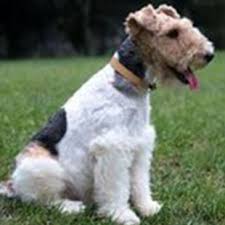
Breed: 226-n000057-wire_haired_fox_terrier